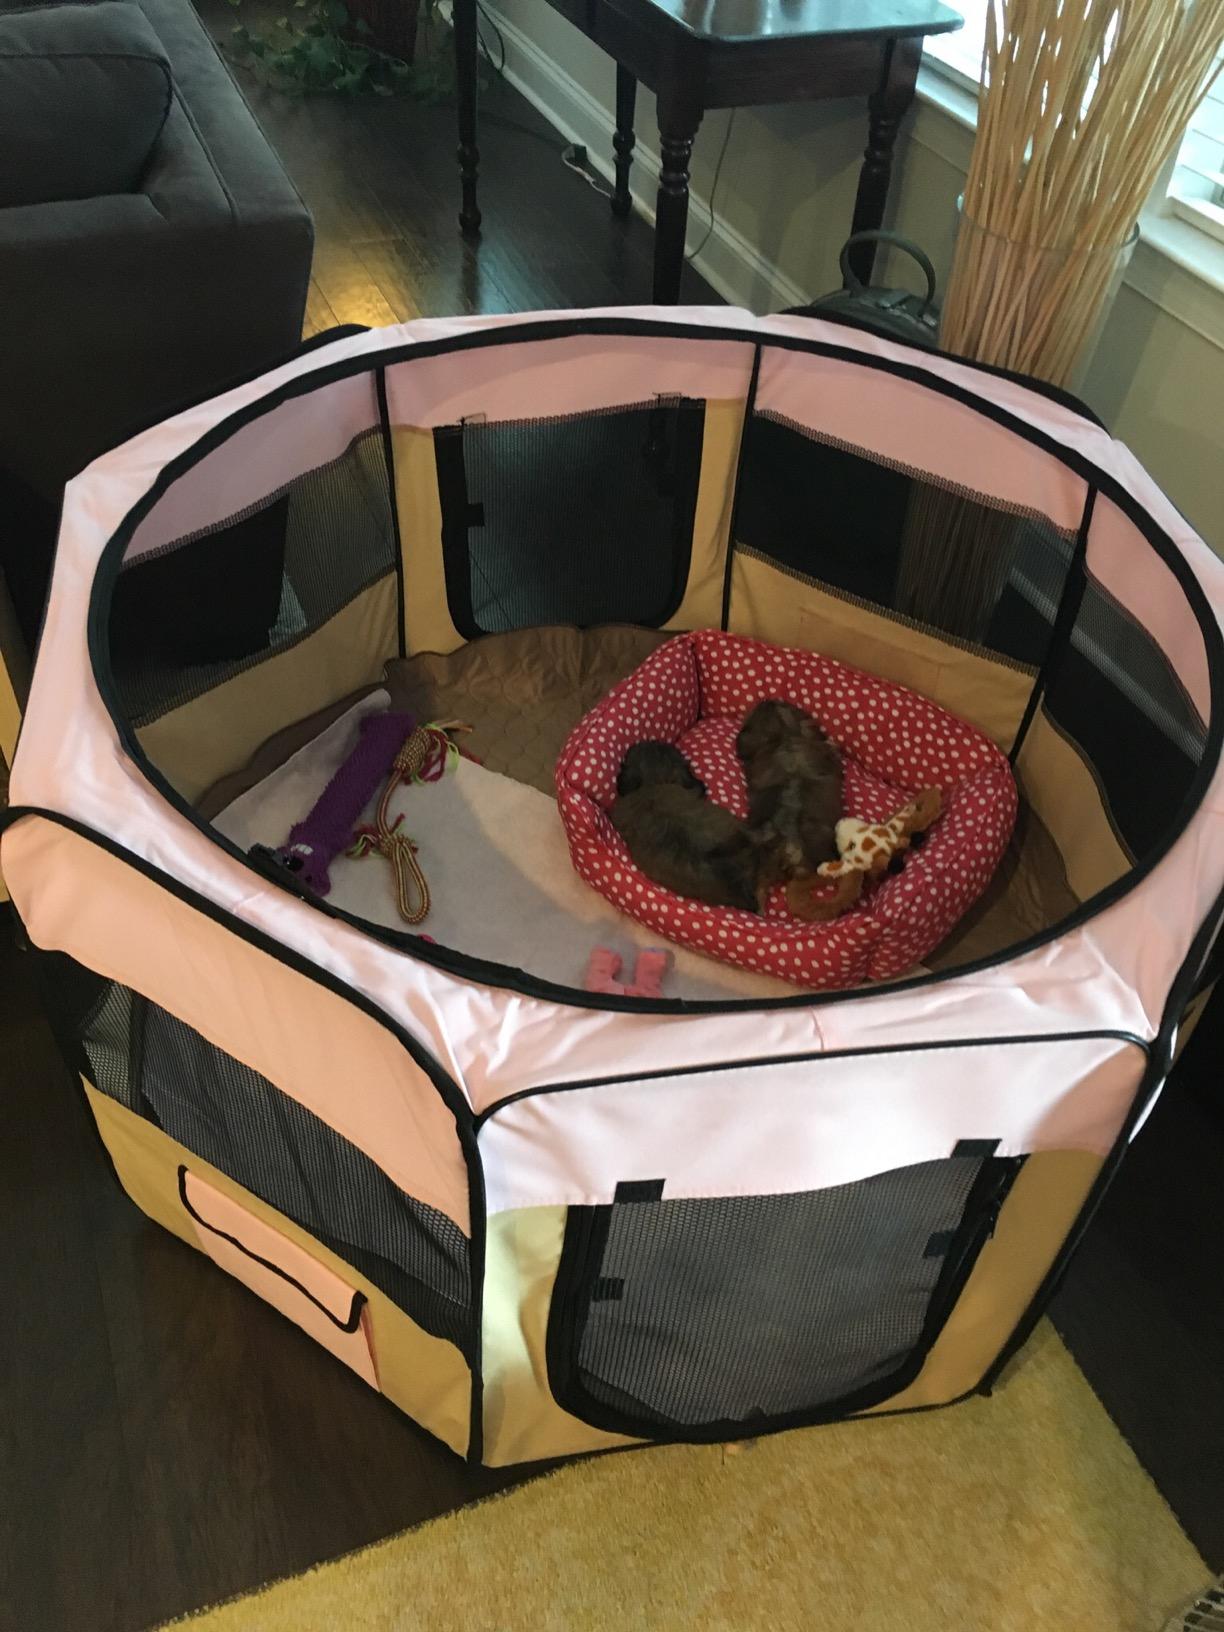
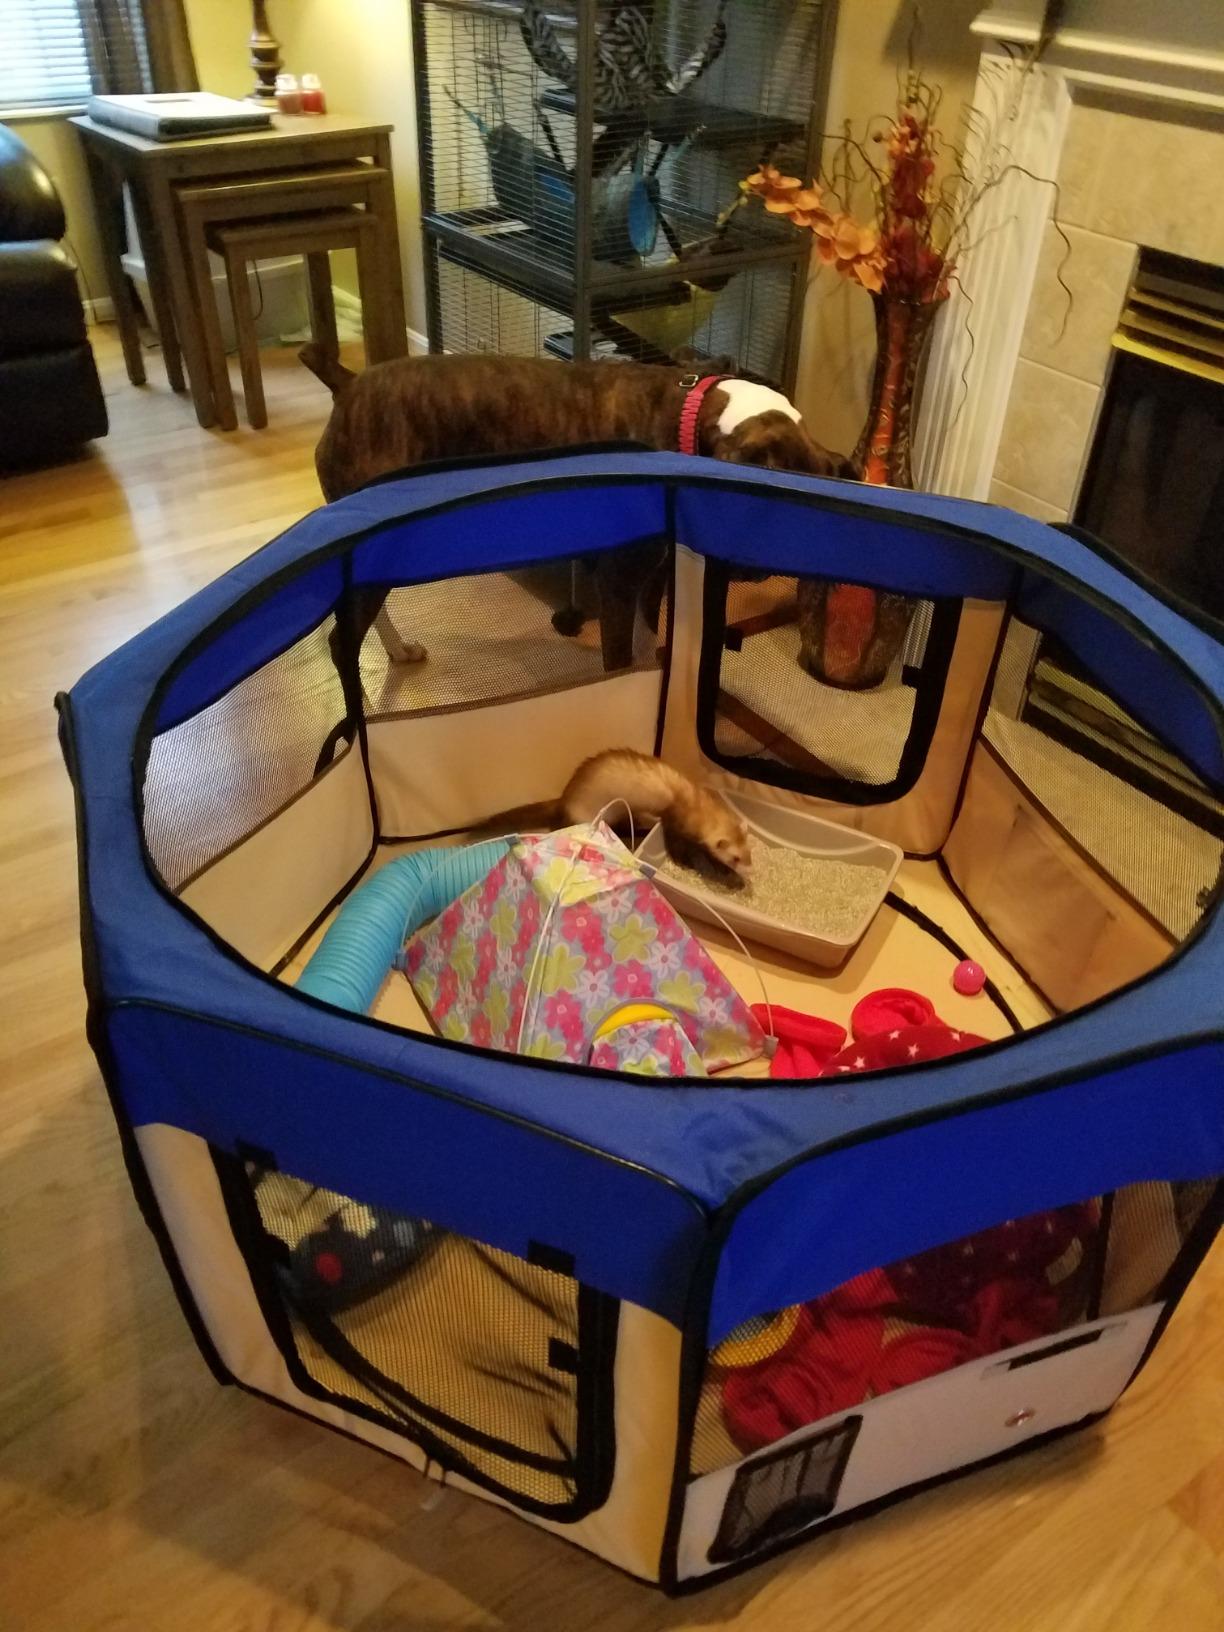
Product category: items_kennel
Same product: no